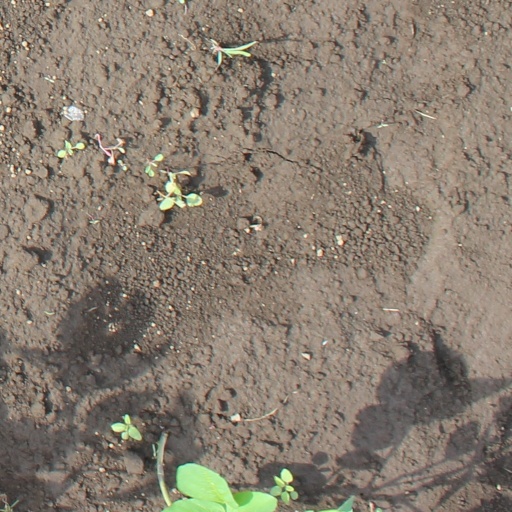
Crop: soybean